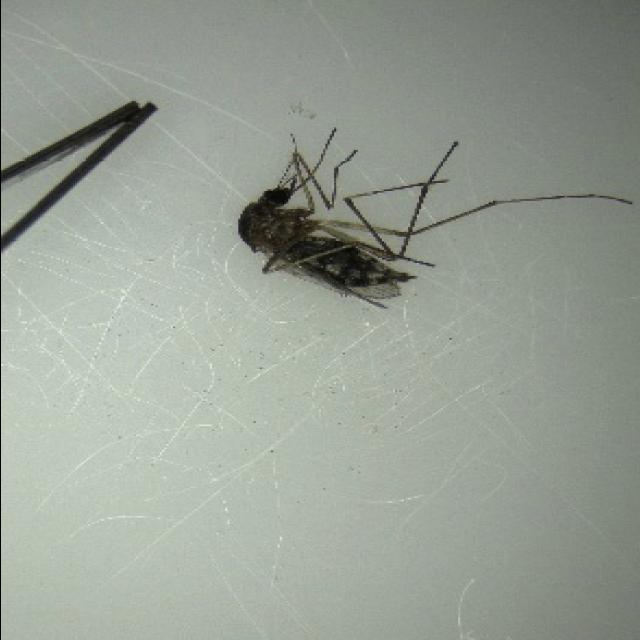
Species: aedes_vexans